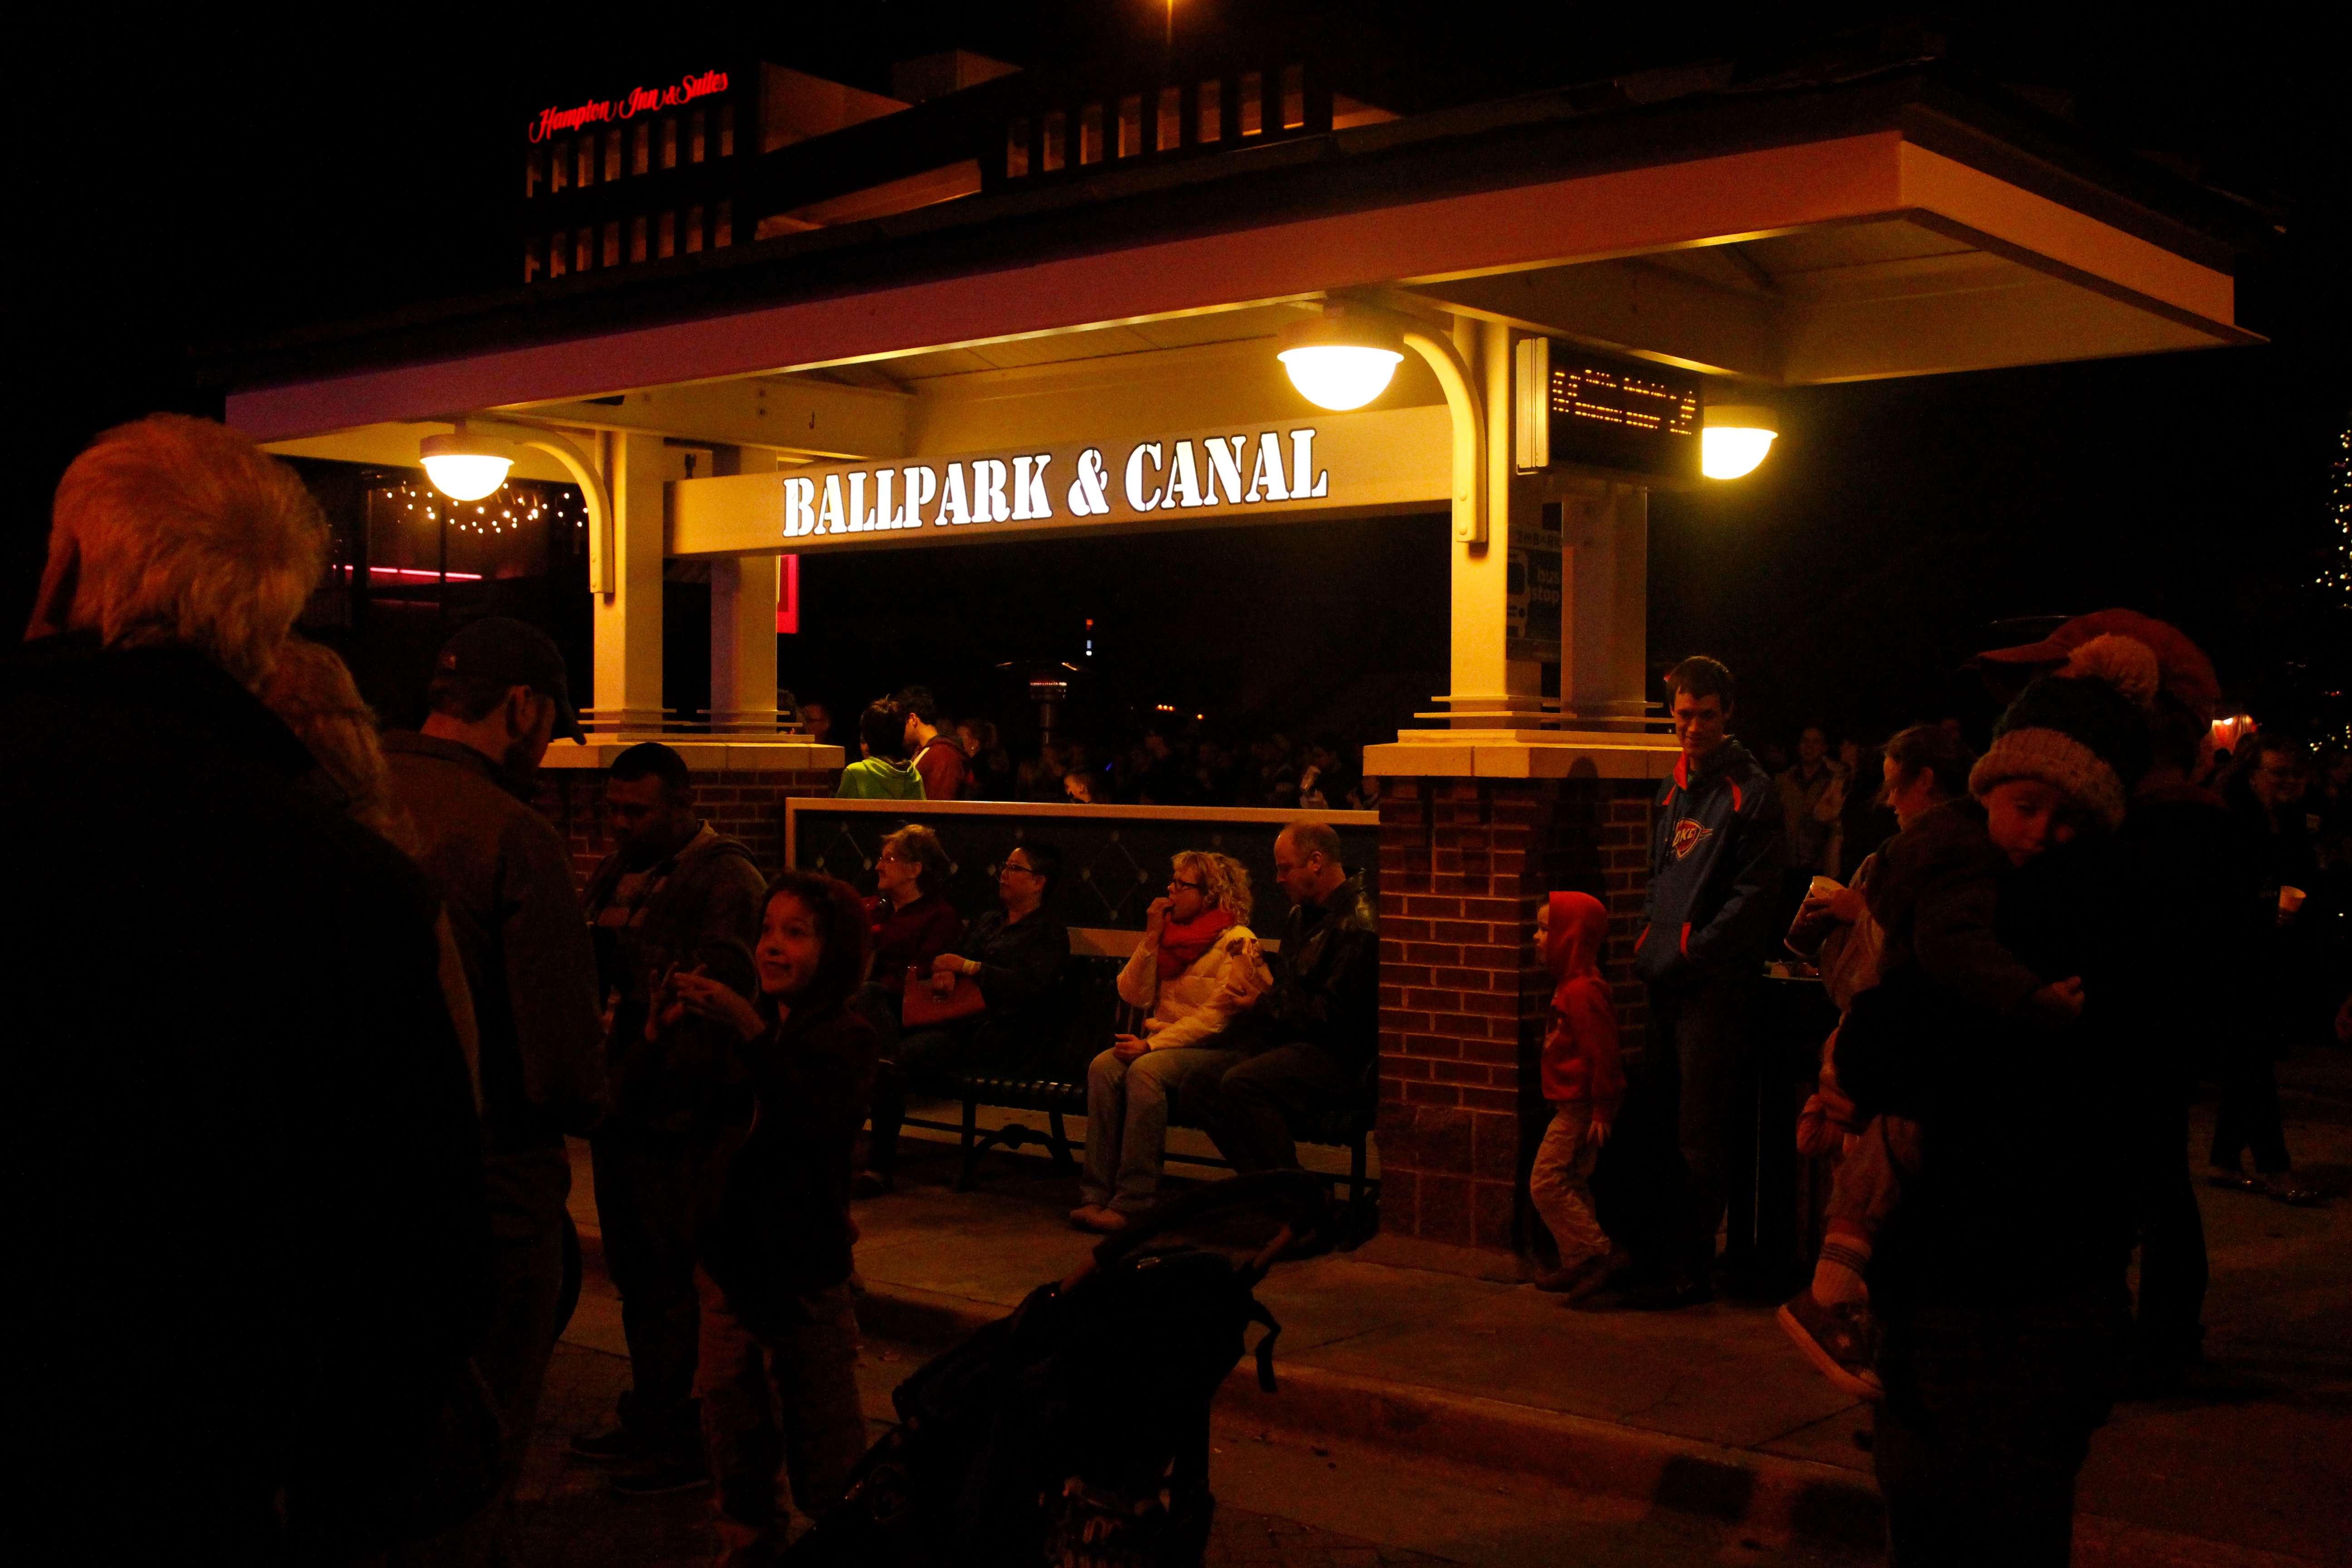
night, evening, dance, event, entertainment, performing arts